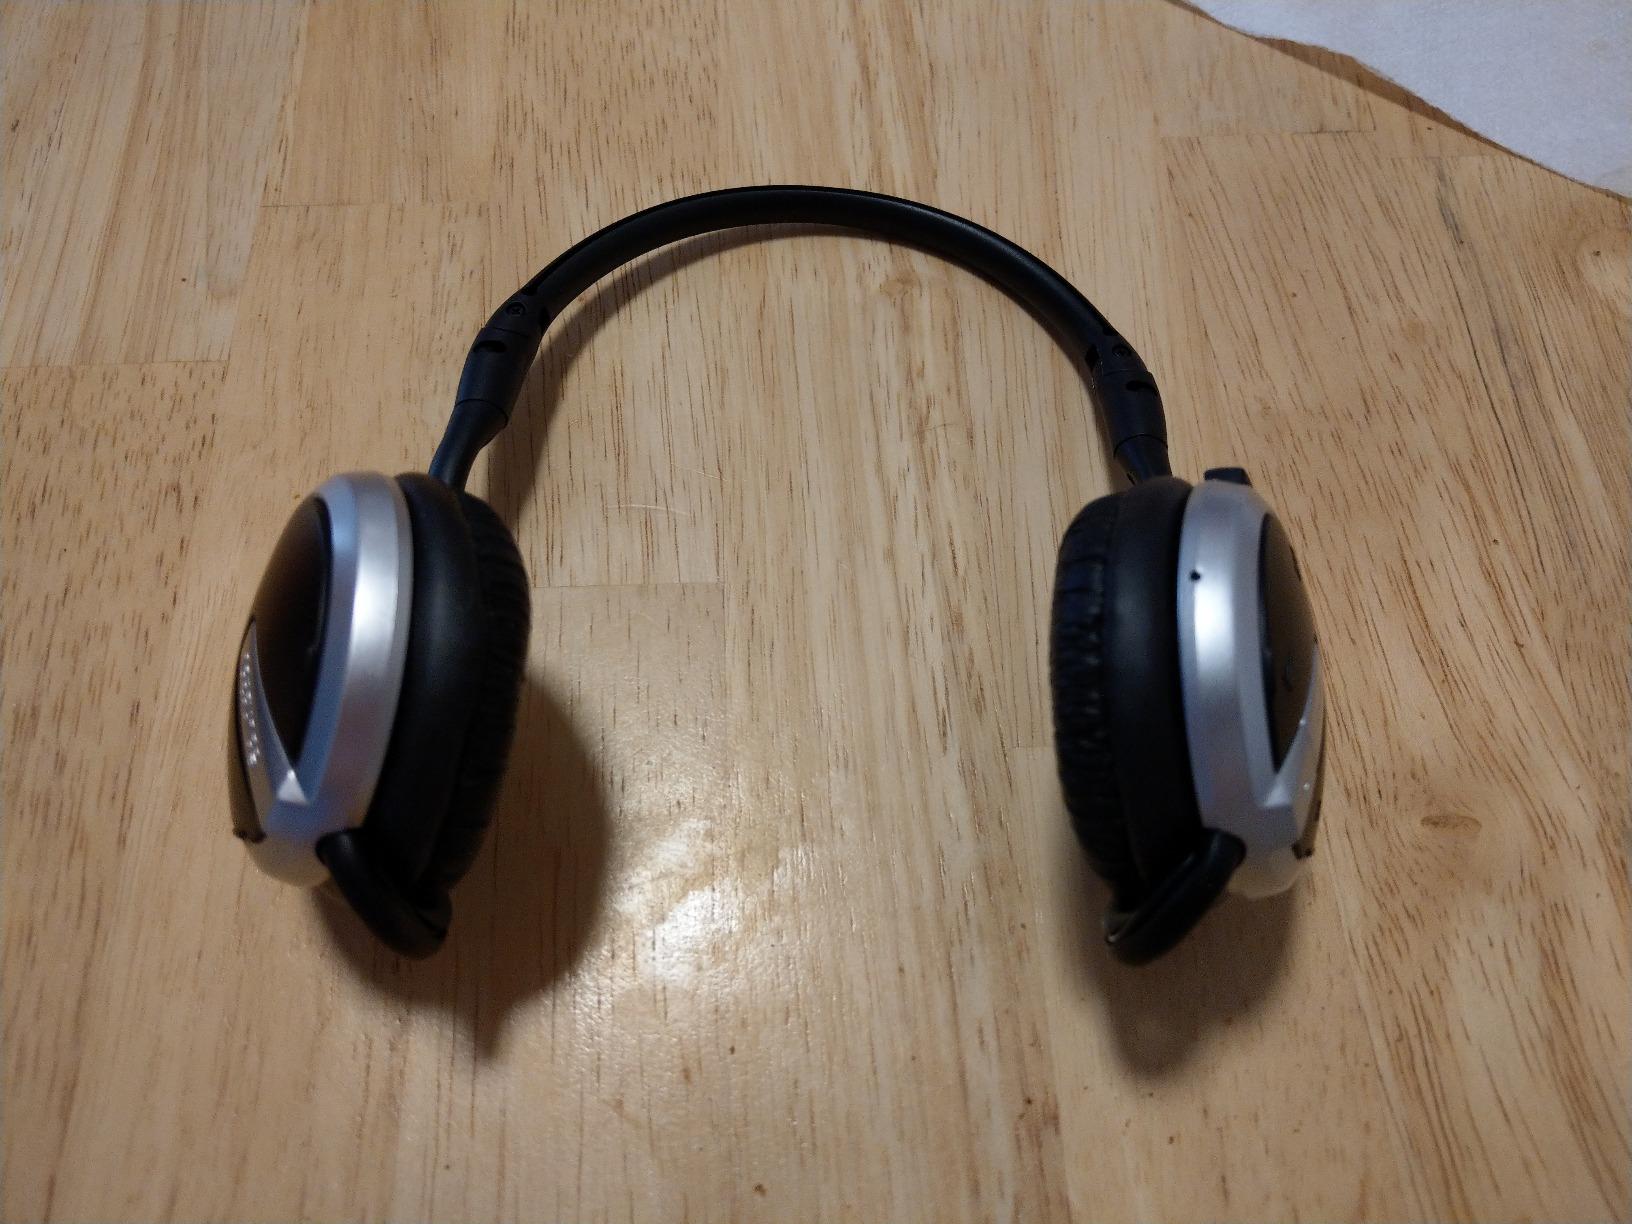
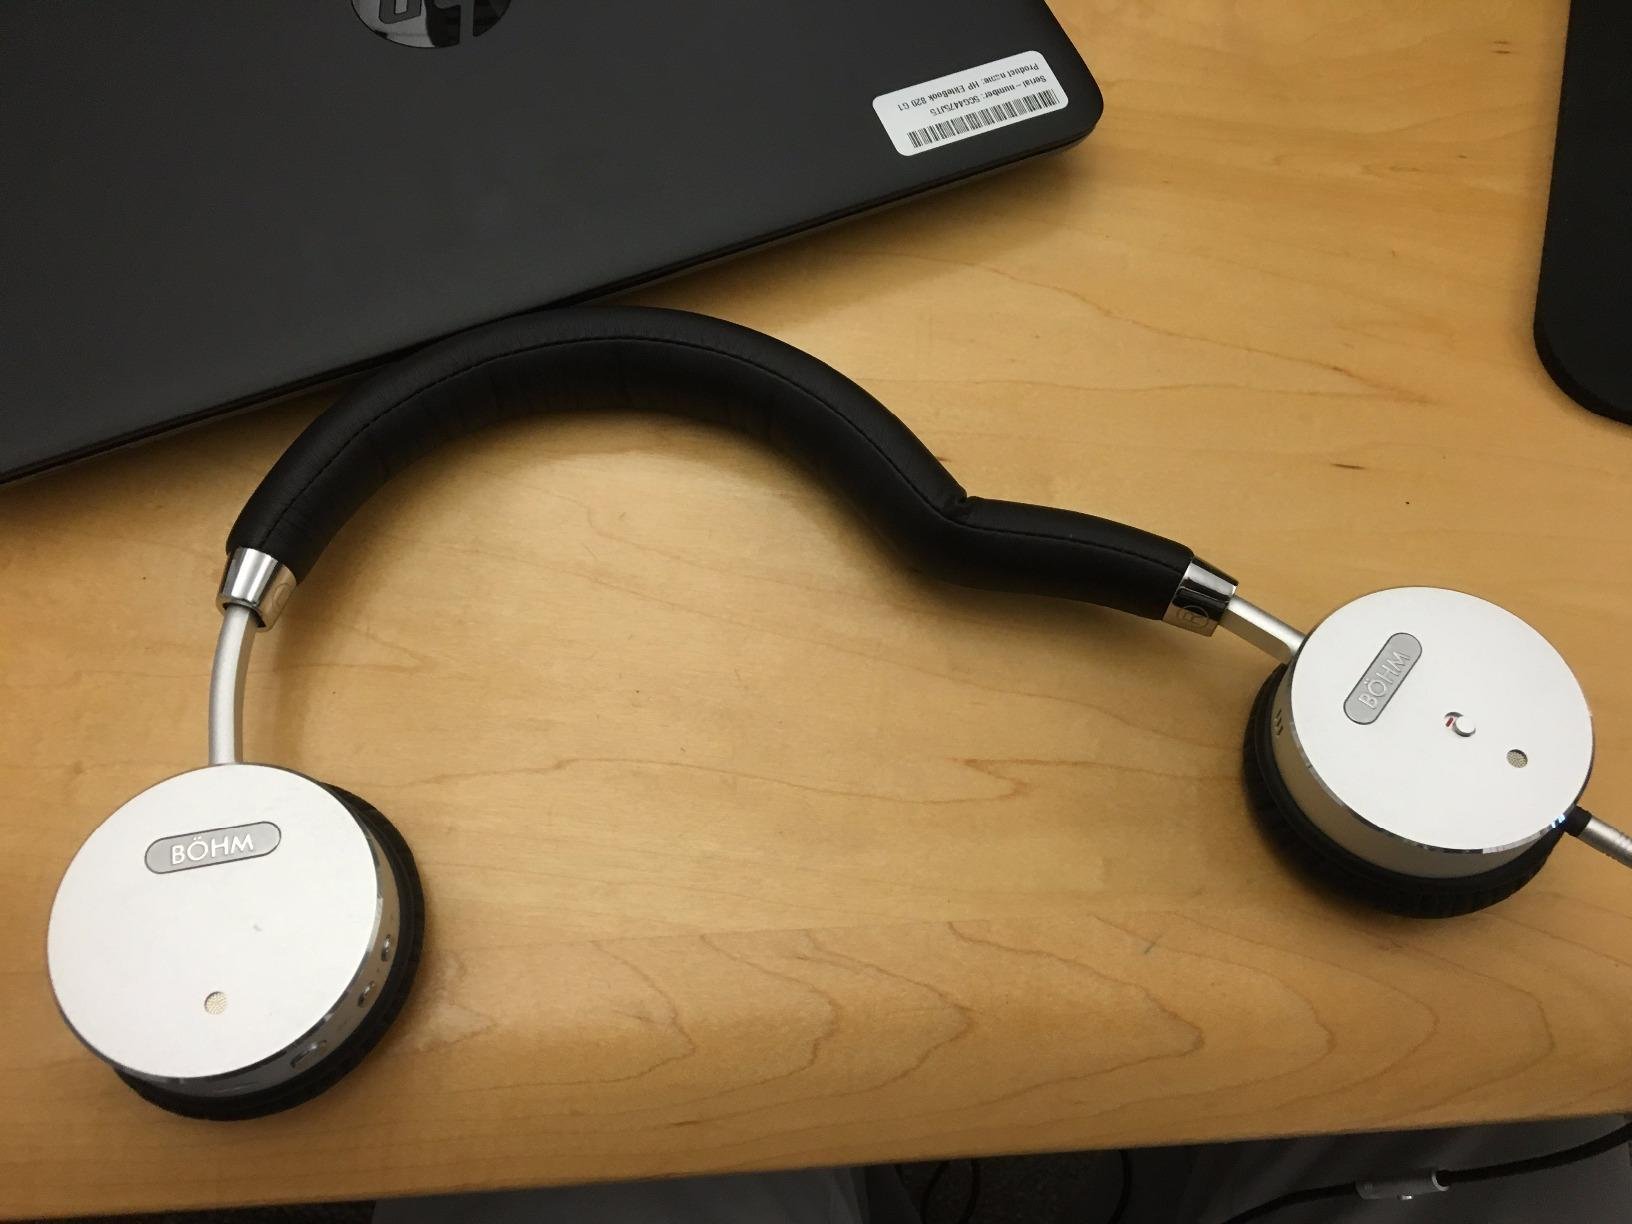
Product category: headphones
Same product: no